Principality of Catalonia

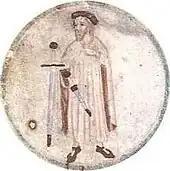
Wilfred the Hairy, depicted in the "Genealogy of the Kings of Aragon",

The Visigoths ruled after the Western Roman Empire's collapse near the end of the 5th century. Moorish Al-Andalus gained control in the early 8th century, after conquering the Visigothic kingdom in 711–718. After the defeat of Abd al-Rahman ibn Abd Allah al-Ghafiqi's troops at Tours in 732, the Franks gradually gained control of the former Visigoth territories north of the Pyrenees, which had been captured by the Muslims or had become allied with them, in what is today Catalonia. In 795, Charlemagne created what came to be known by historiography and some Frankish chronicles as the Marca Hispanica, a buffer zone beyond the province of Septimania, made up of locally administered separate counties which served as a defensive barrier between the Umayyad of Al-Andalus and the Frankish Kingdom.